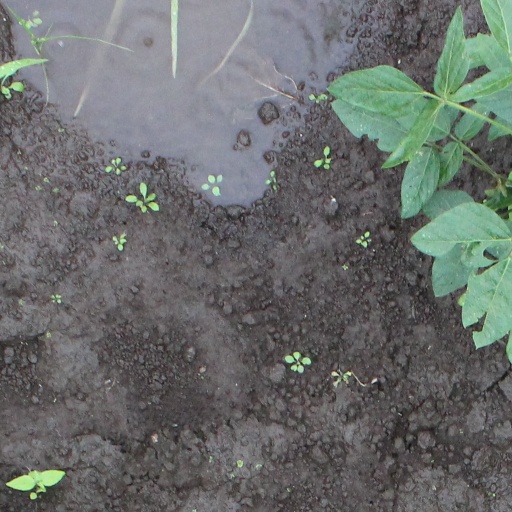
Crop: soybean